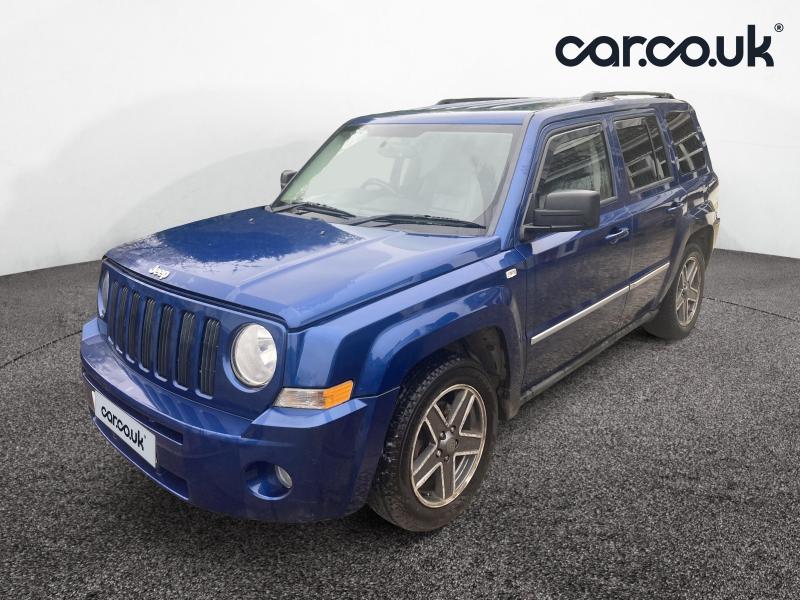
Aucun dommage détecté.
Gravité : aucun